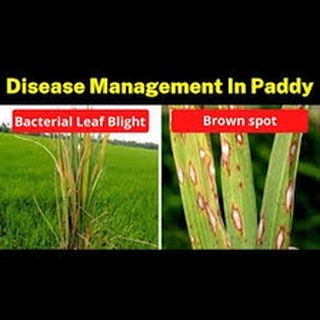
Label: wheat_tan_spot